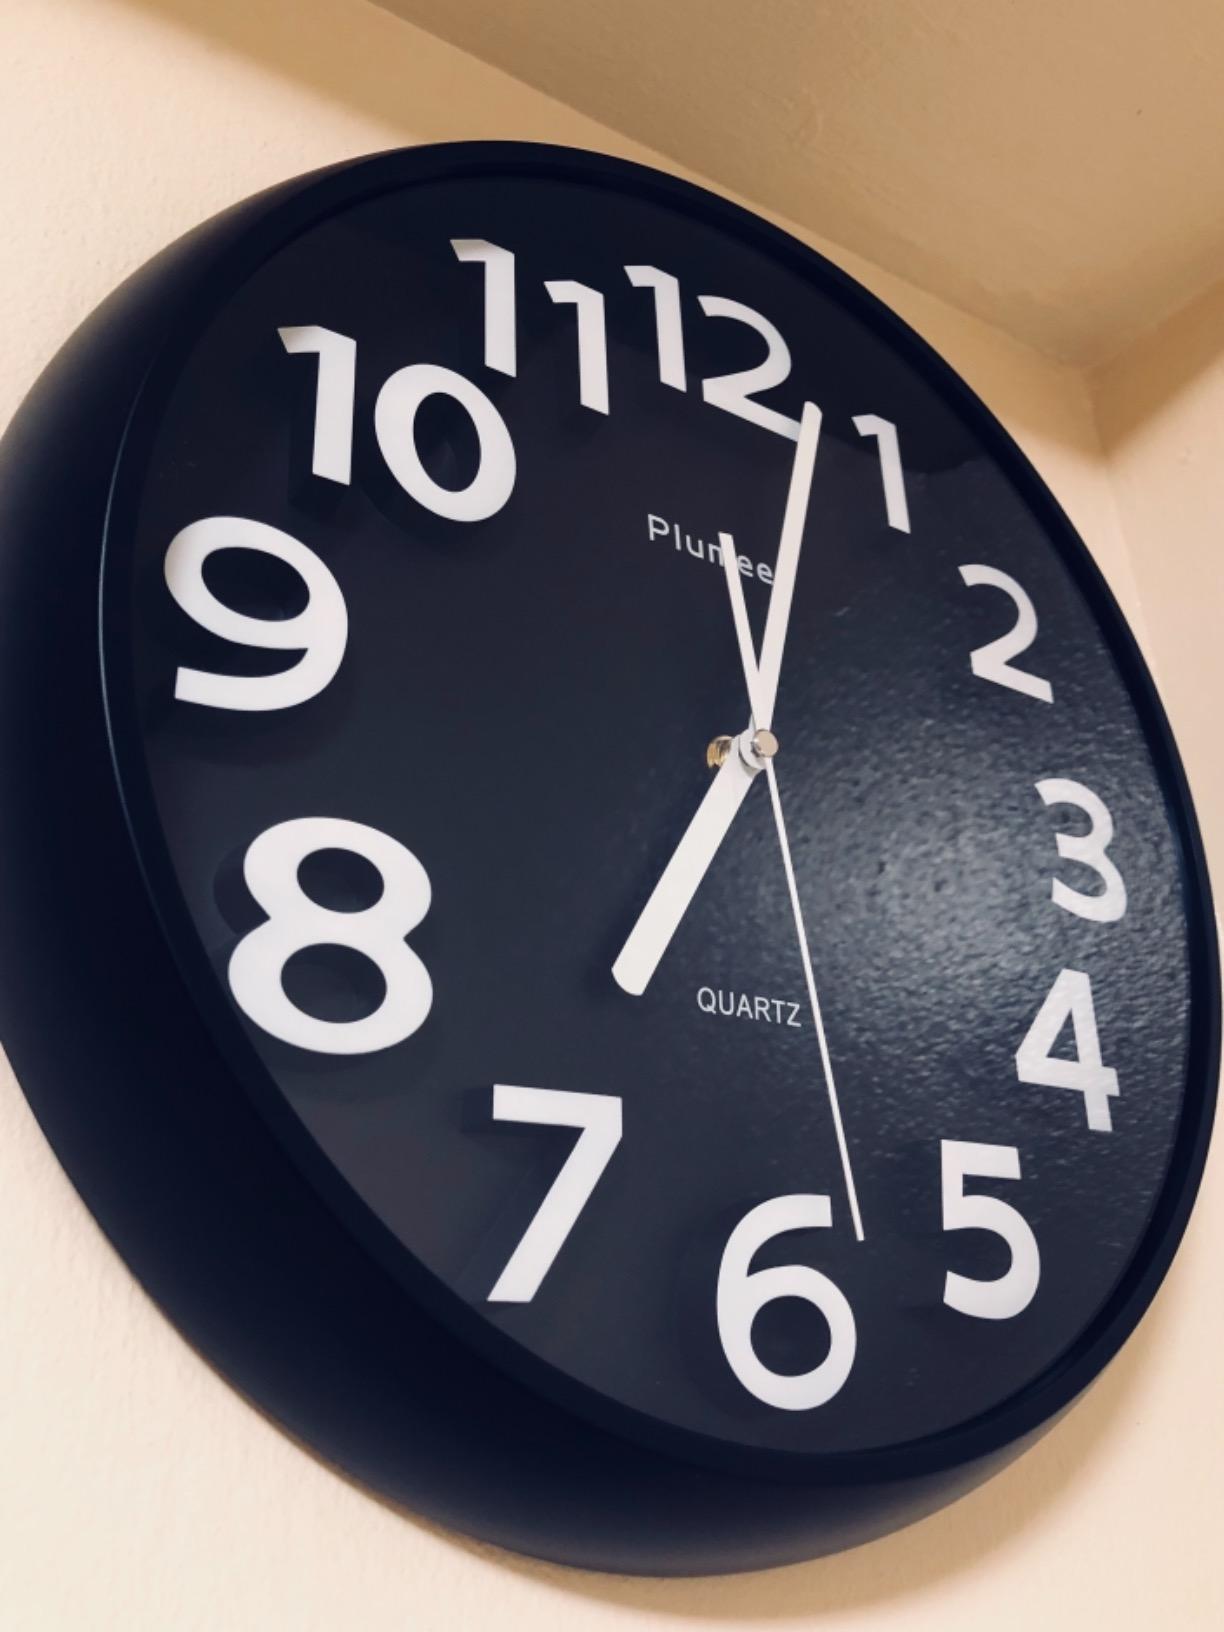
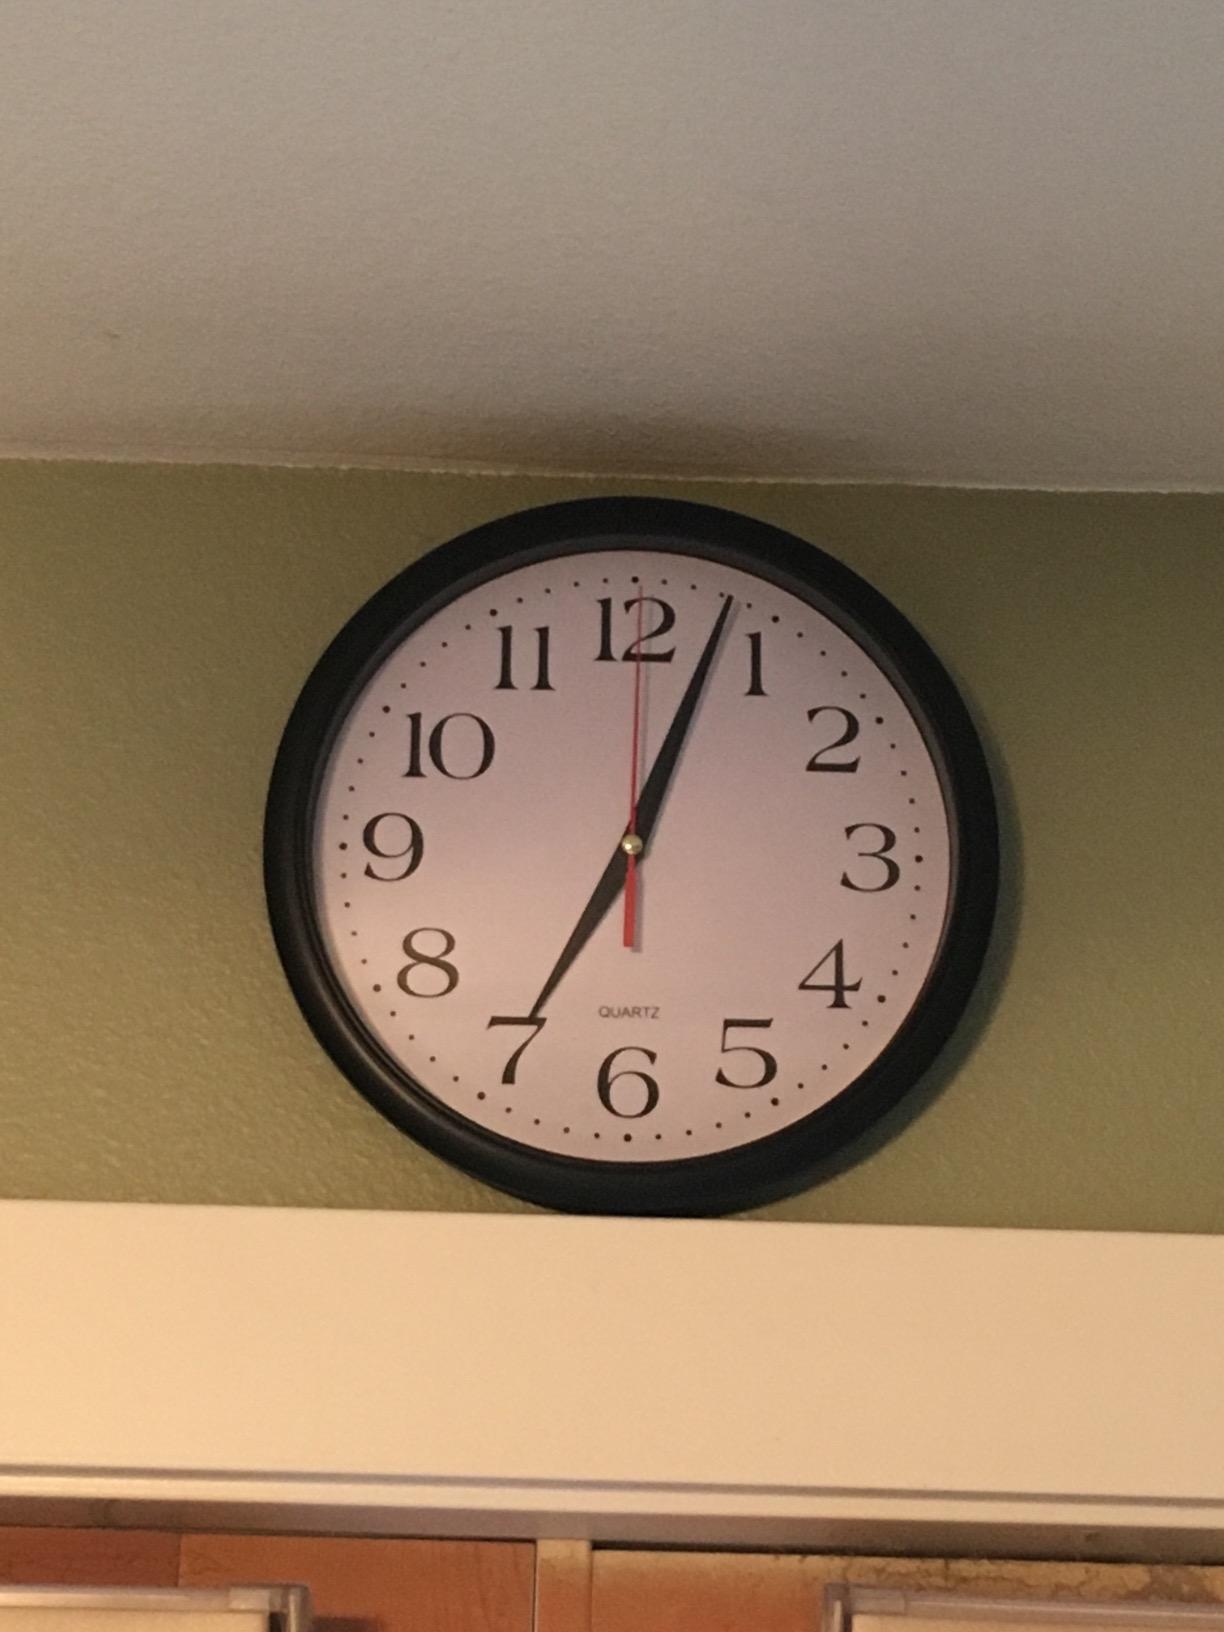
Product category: clock
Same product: no